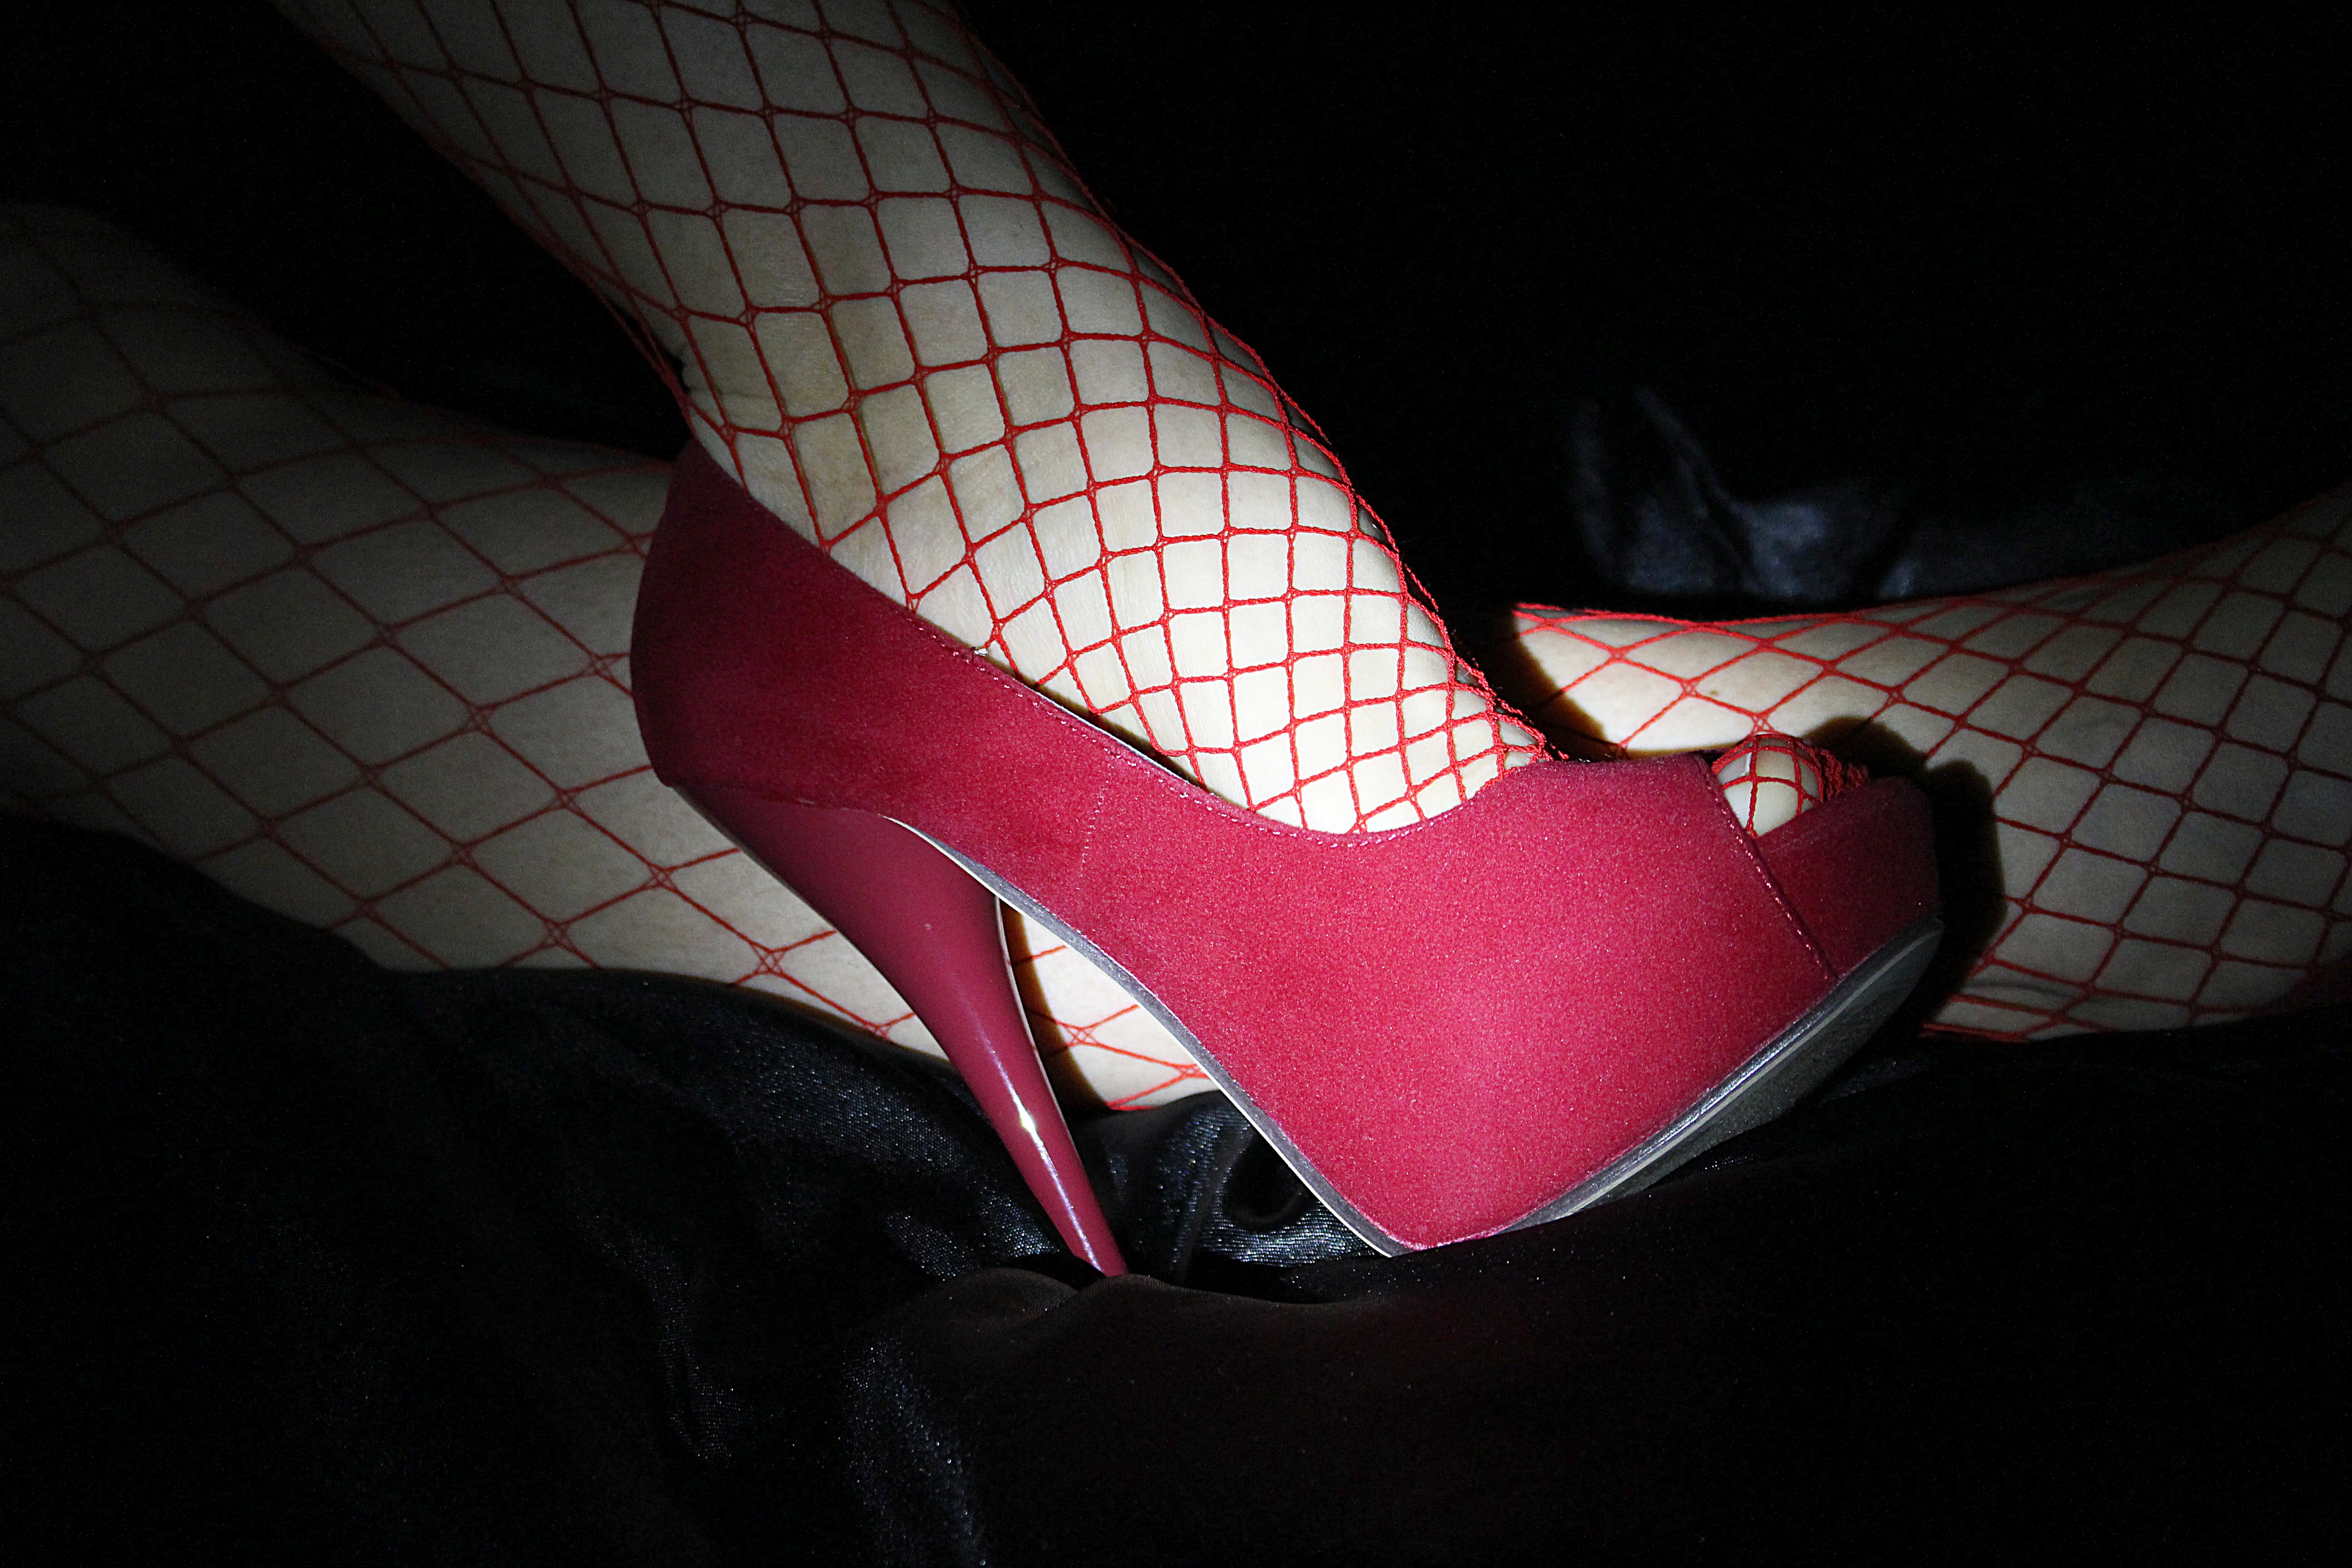
hand, shoe, white, leg, spring, red, color, black, pink, arm, human body, footwear, erotic, high heels, high heeled shoes, fishnet stocking, high heeled footwear